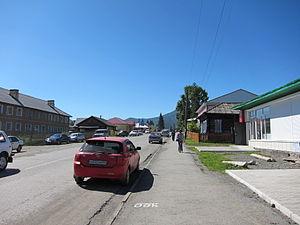
Chebalino est un village de l'ouest de la république de l'Altaï en fédération de Russie qui est le chef-lieu administratif du raïon de Chebalino et de la commune rurale du même nom. Il avait 6 851 habitants en 2008.